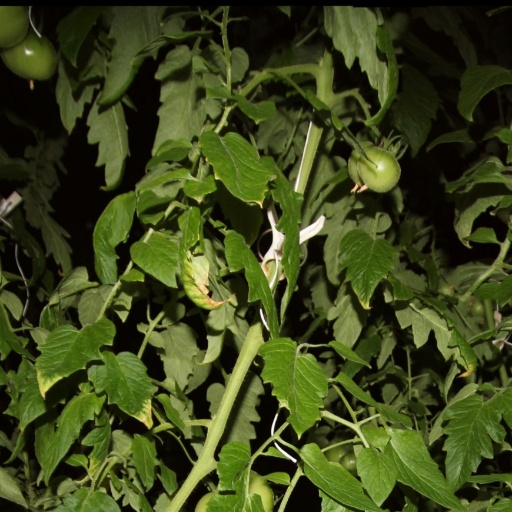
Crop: tomato